Nanaia Mahuta

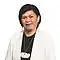
Mahuta in 2023

Nanaia Cybele Mahuta (born 21 August 1970) is a New Zealand former politician who served as the Minister of Foreign Affairs of New Zealand from 2020 to 2023. A member of the New Zealand Labour Party, Mahuta served as the Member of Parliament (MP) for 27 years, at first for the party list and then for three different Māori electorates, latterly for Hauraki-Waikato. Mahuta served as Minister of Foreign Affairs from 6 November 2020 to 11 November 2023. She received international recognition as the first woman (and first Māori woman) to hold the Foreign Affairs portfolio. In October 2022, Mahuta became the Mother of the House, having served continuously in the House of Representatives since the 1996 general election. She lost her seat in parliament in the 2023 general election to Te Pāti Māori candidate Hana-Rawhiti Maipi-Clarke, who was subsequently Baby of the House.